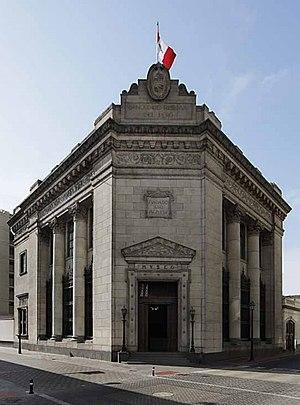
La Banque centrale de réserve du Pérou est la banque centrale du Pérou. Elle a été créée sous sa forme actuelle en 1922. Son siège est basé à Lima. Son directeur depuis 2016 est Rafael Rey.